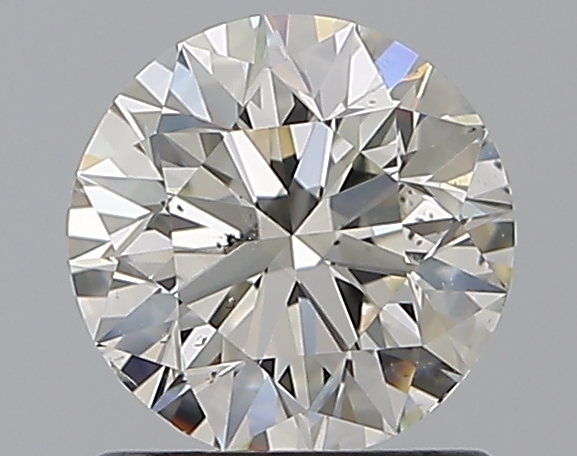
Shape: round
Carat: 1
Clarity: SI1
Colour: J
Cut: EX
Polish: EX
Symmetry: EX
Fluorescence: M
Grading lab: GIA
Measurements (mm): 6.31 x 6.35 x 4.02